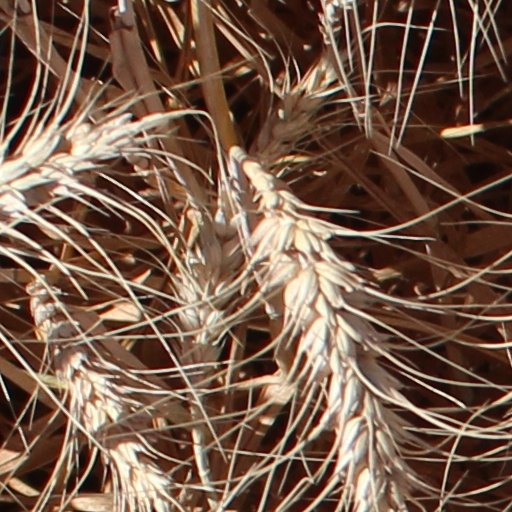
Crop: wheat